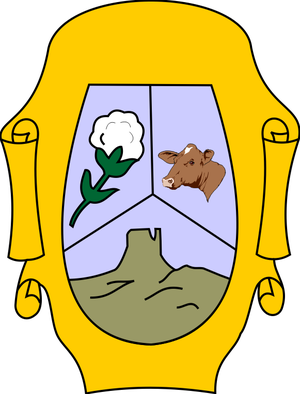
Ahumada est une municipalité de l'État de Chihuahua, au Mexique. Elle couvre une superficie de 17 131,5 km² et compte 12 568 habitants en 2015.